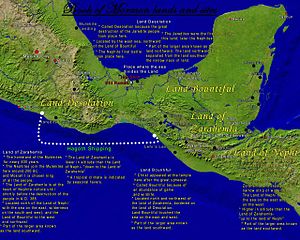
Mormons Bog / Indhold / Beviser for og imod Mormons Bog
Mormons Bog det amerikanske kontinents.
Mormons Bog er et kanonisk skrift for de over 100 sekter, som populært betegnes mormonismen, hvoraf de største trossamfund er Jesu Kristi Kirke af Sidste Dages Hellige, Kristi Samfund og Jesu Kristi Kirke. Bogen udkom på engelsk i 1830. Det første sprog, bogen blev oversat til fra engelsk, var dansk i 1851.